Battle of Loznica (1941)

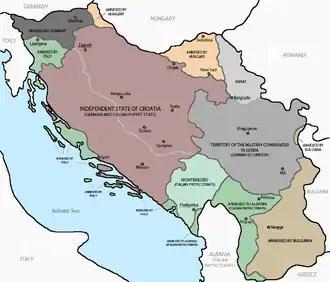
a coloured map showing the partition of Yugoslavia

In April 1941, Germany and its allies invaded and occupied the Kingdom of Yugoslavia, which was then partitioned. Some Yugoslav territory was annexed by its Axis neighbours, Hungary, Bulgaria and Italy. The Germans engineered and supported the creation of the puppet state, the Independent State of Croatia (NDH), which roughly comprised most of the pre-war Banovina Croatia, along with rest of present-day Bosnia and Herzegovina and some adjacent territory. The Italians, Hungarians and Bulgarians occupied other parts of Yugoslavian territory. Germany did not annex any Yugoslav territory, but occupied northern parts of present-day Slovenia and stationed occupation troops in the northern half of the NDH. The German-occupied part of Slovenia was divided into two areas that were placed under the administration of the Gauleiters of the neighbouring Reichsgau Kärnten and Reichsgau Steiermark.